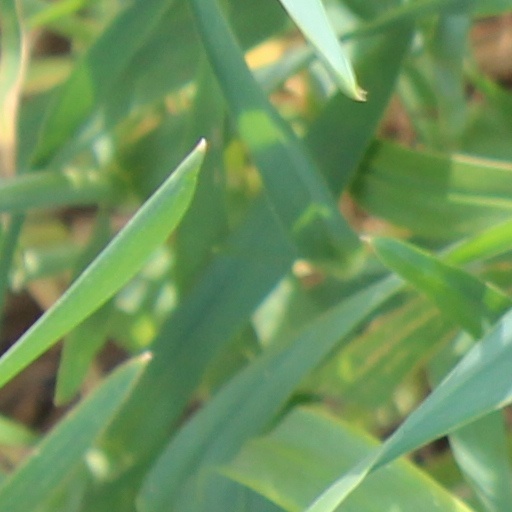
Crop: wheat